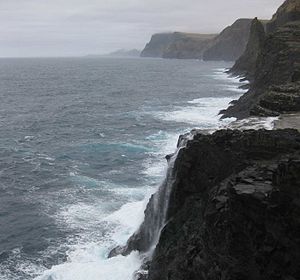
Bøsdalafossur
Bøsdalafossur i dag
Bøsdalafossur er et vandfald på øen Vágar i Færøerne, der løber fra søen Sørvágsvatn ud i Atlanterhavet. Det er 30 meter højt.